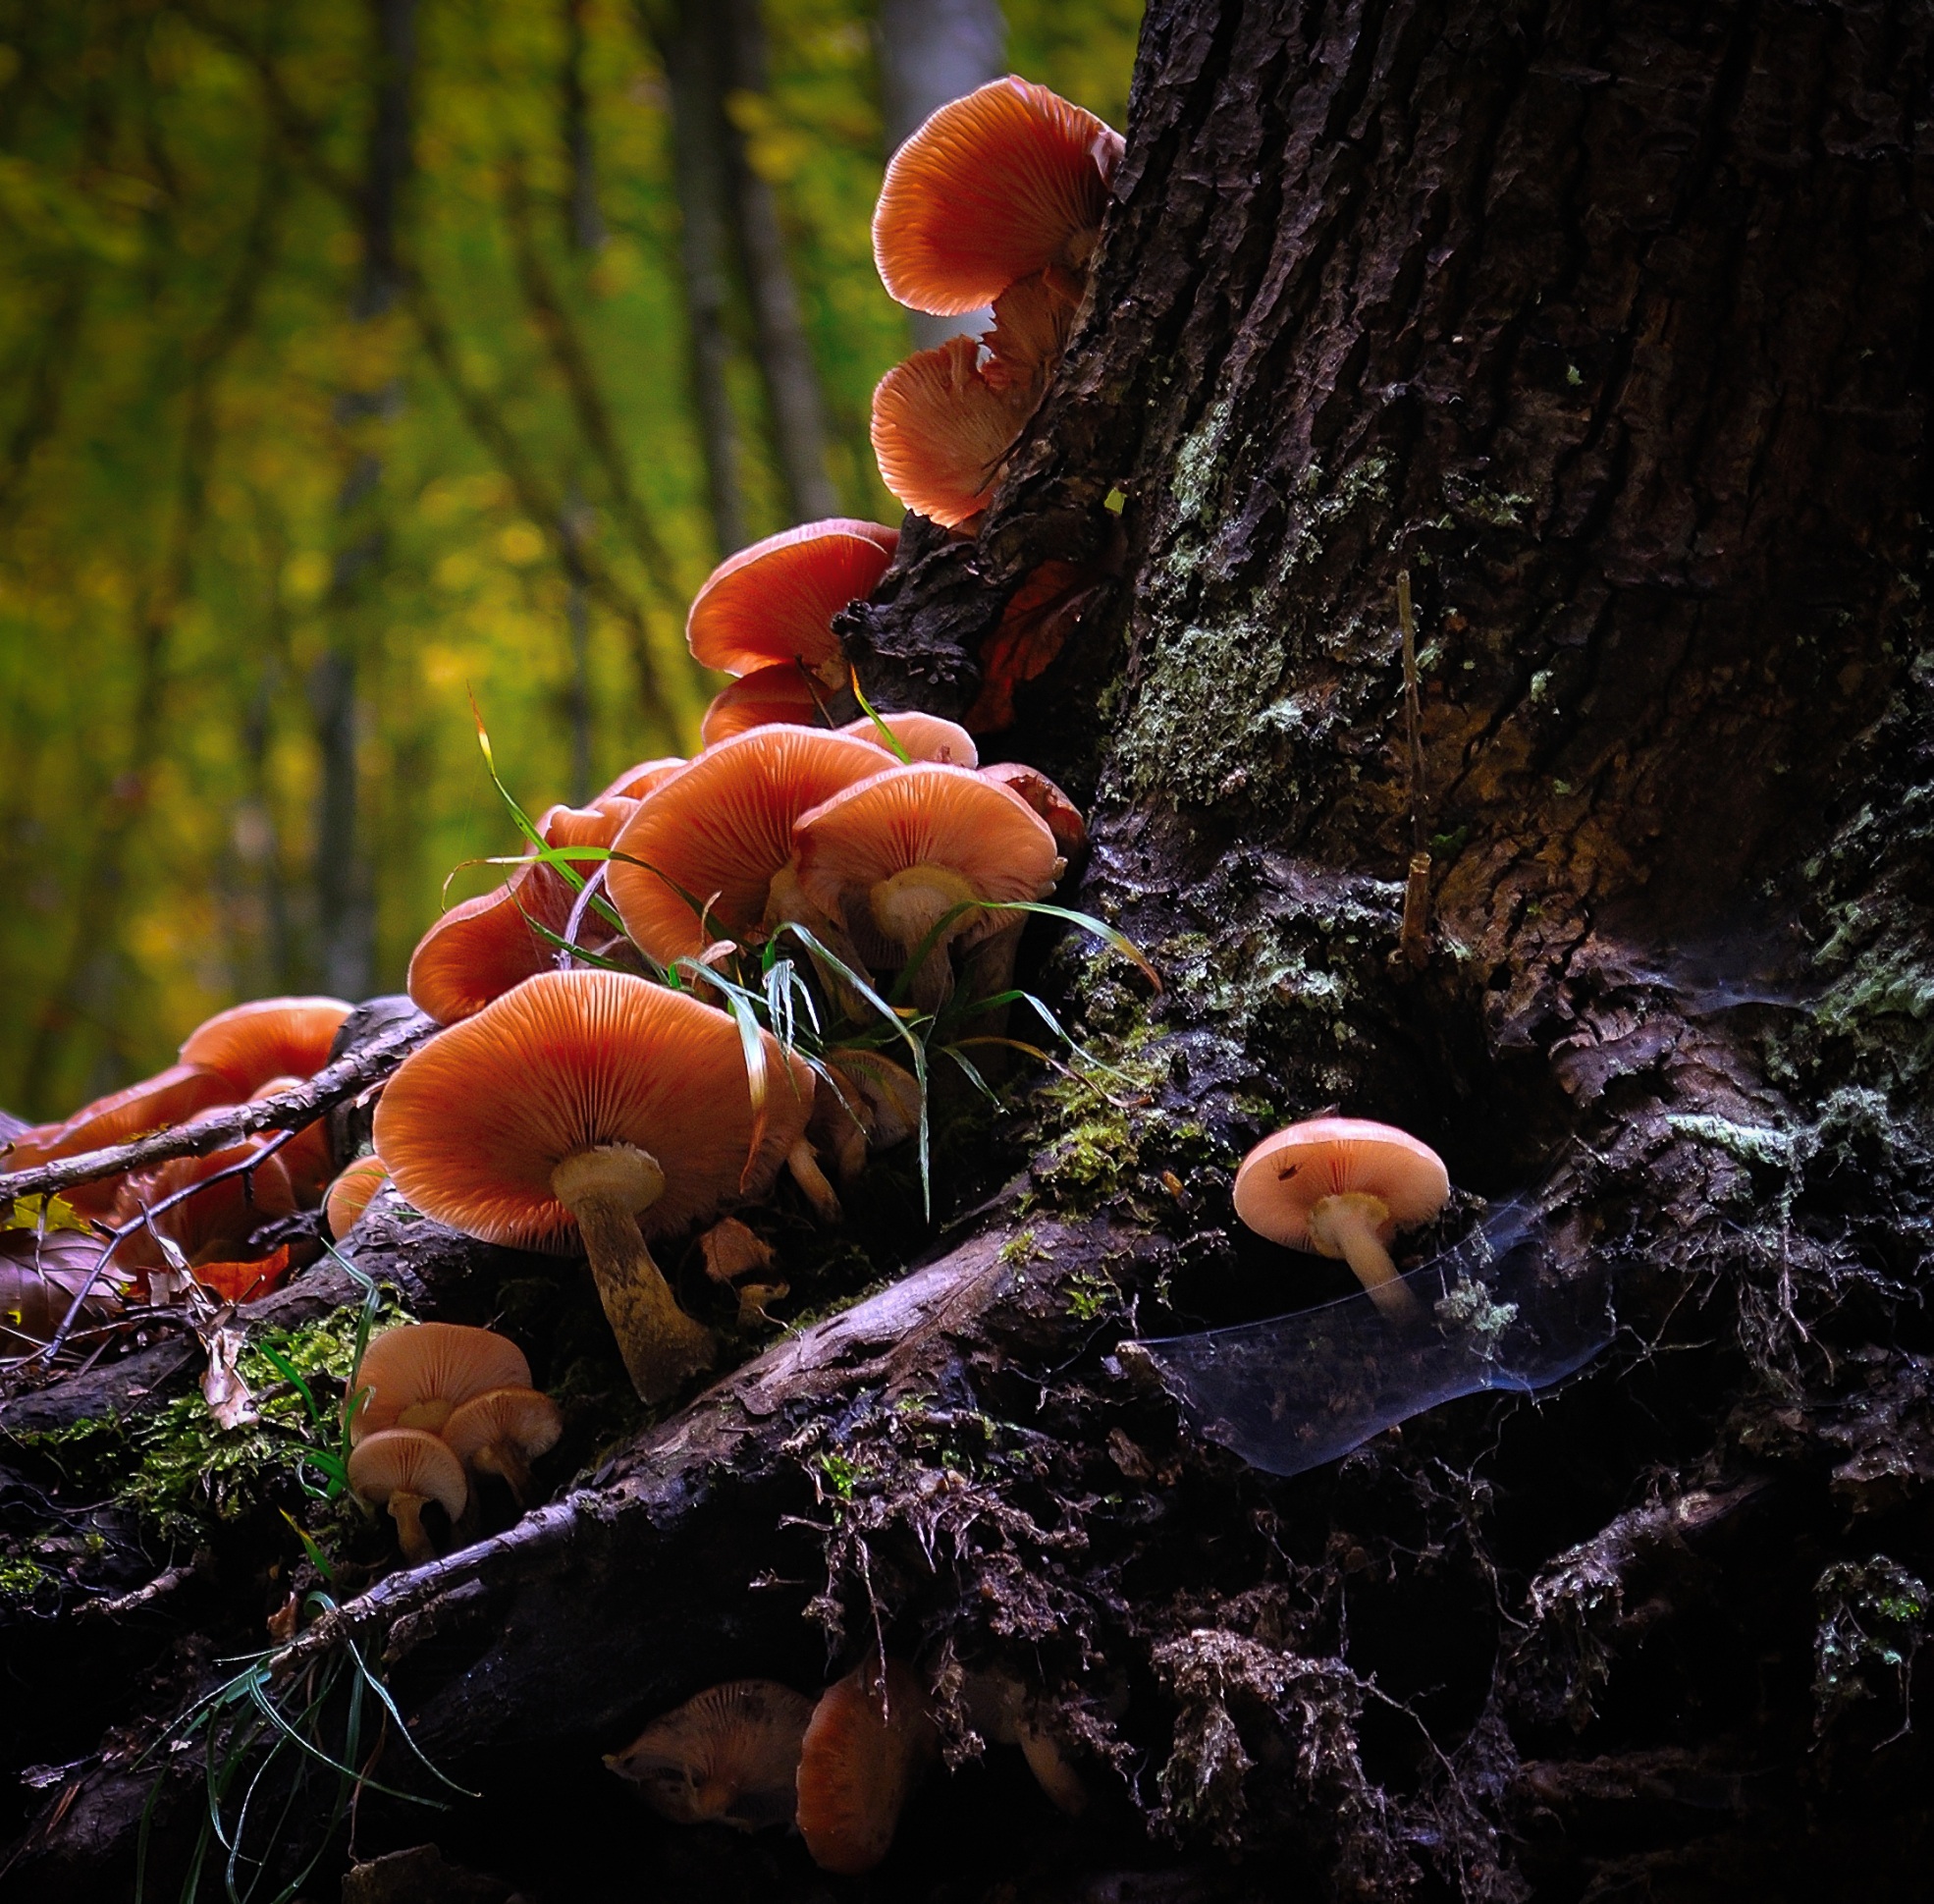
tree, nature, forest, leaf, fall, flower, wildlife, wild, food, vegetable, natural, autumn, fresh, brown, mushroom, flora, fauna, fungus, fungi, forestry, vegetarian, raw, woodland, auriculariales, edible, organic, macro photography, auriculariaceae